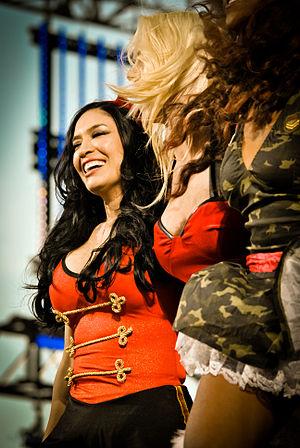
Melina Nava Pérez, plus connue en tant que Melina, est une catcheuse américaine née le 9 mars 1979 à Los Angeles. Elle est surtout connue pour son travail à la World Wrestling Entertainment, fédération pour laquelle elle a travaillé d'avril 2004 à août 2011.